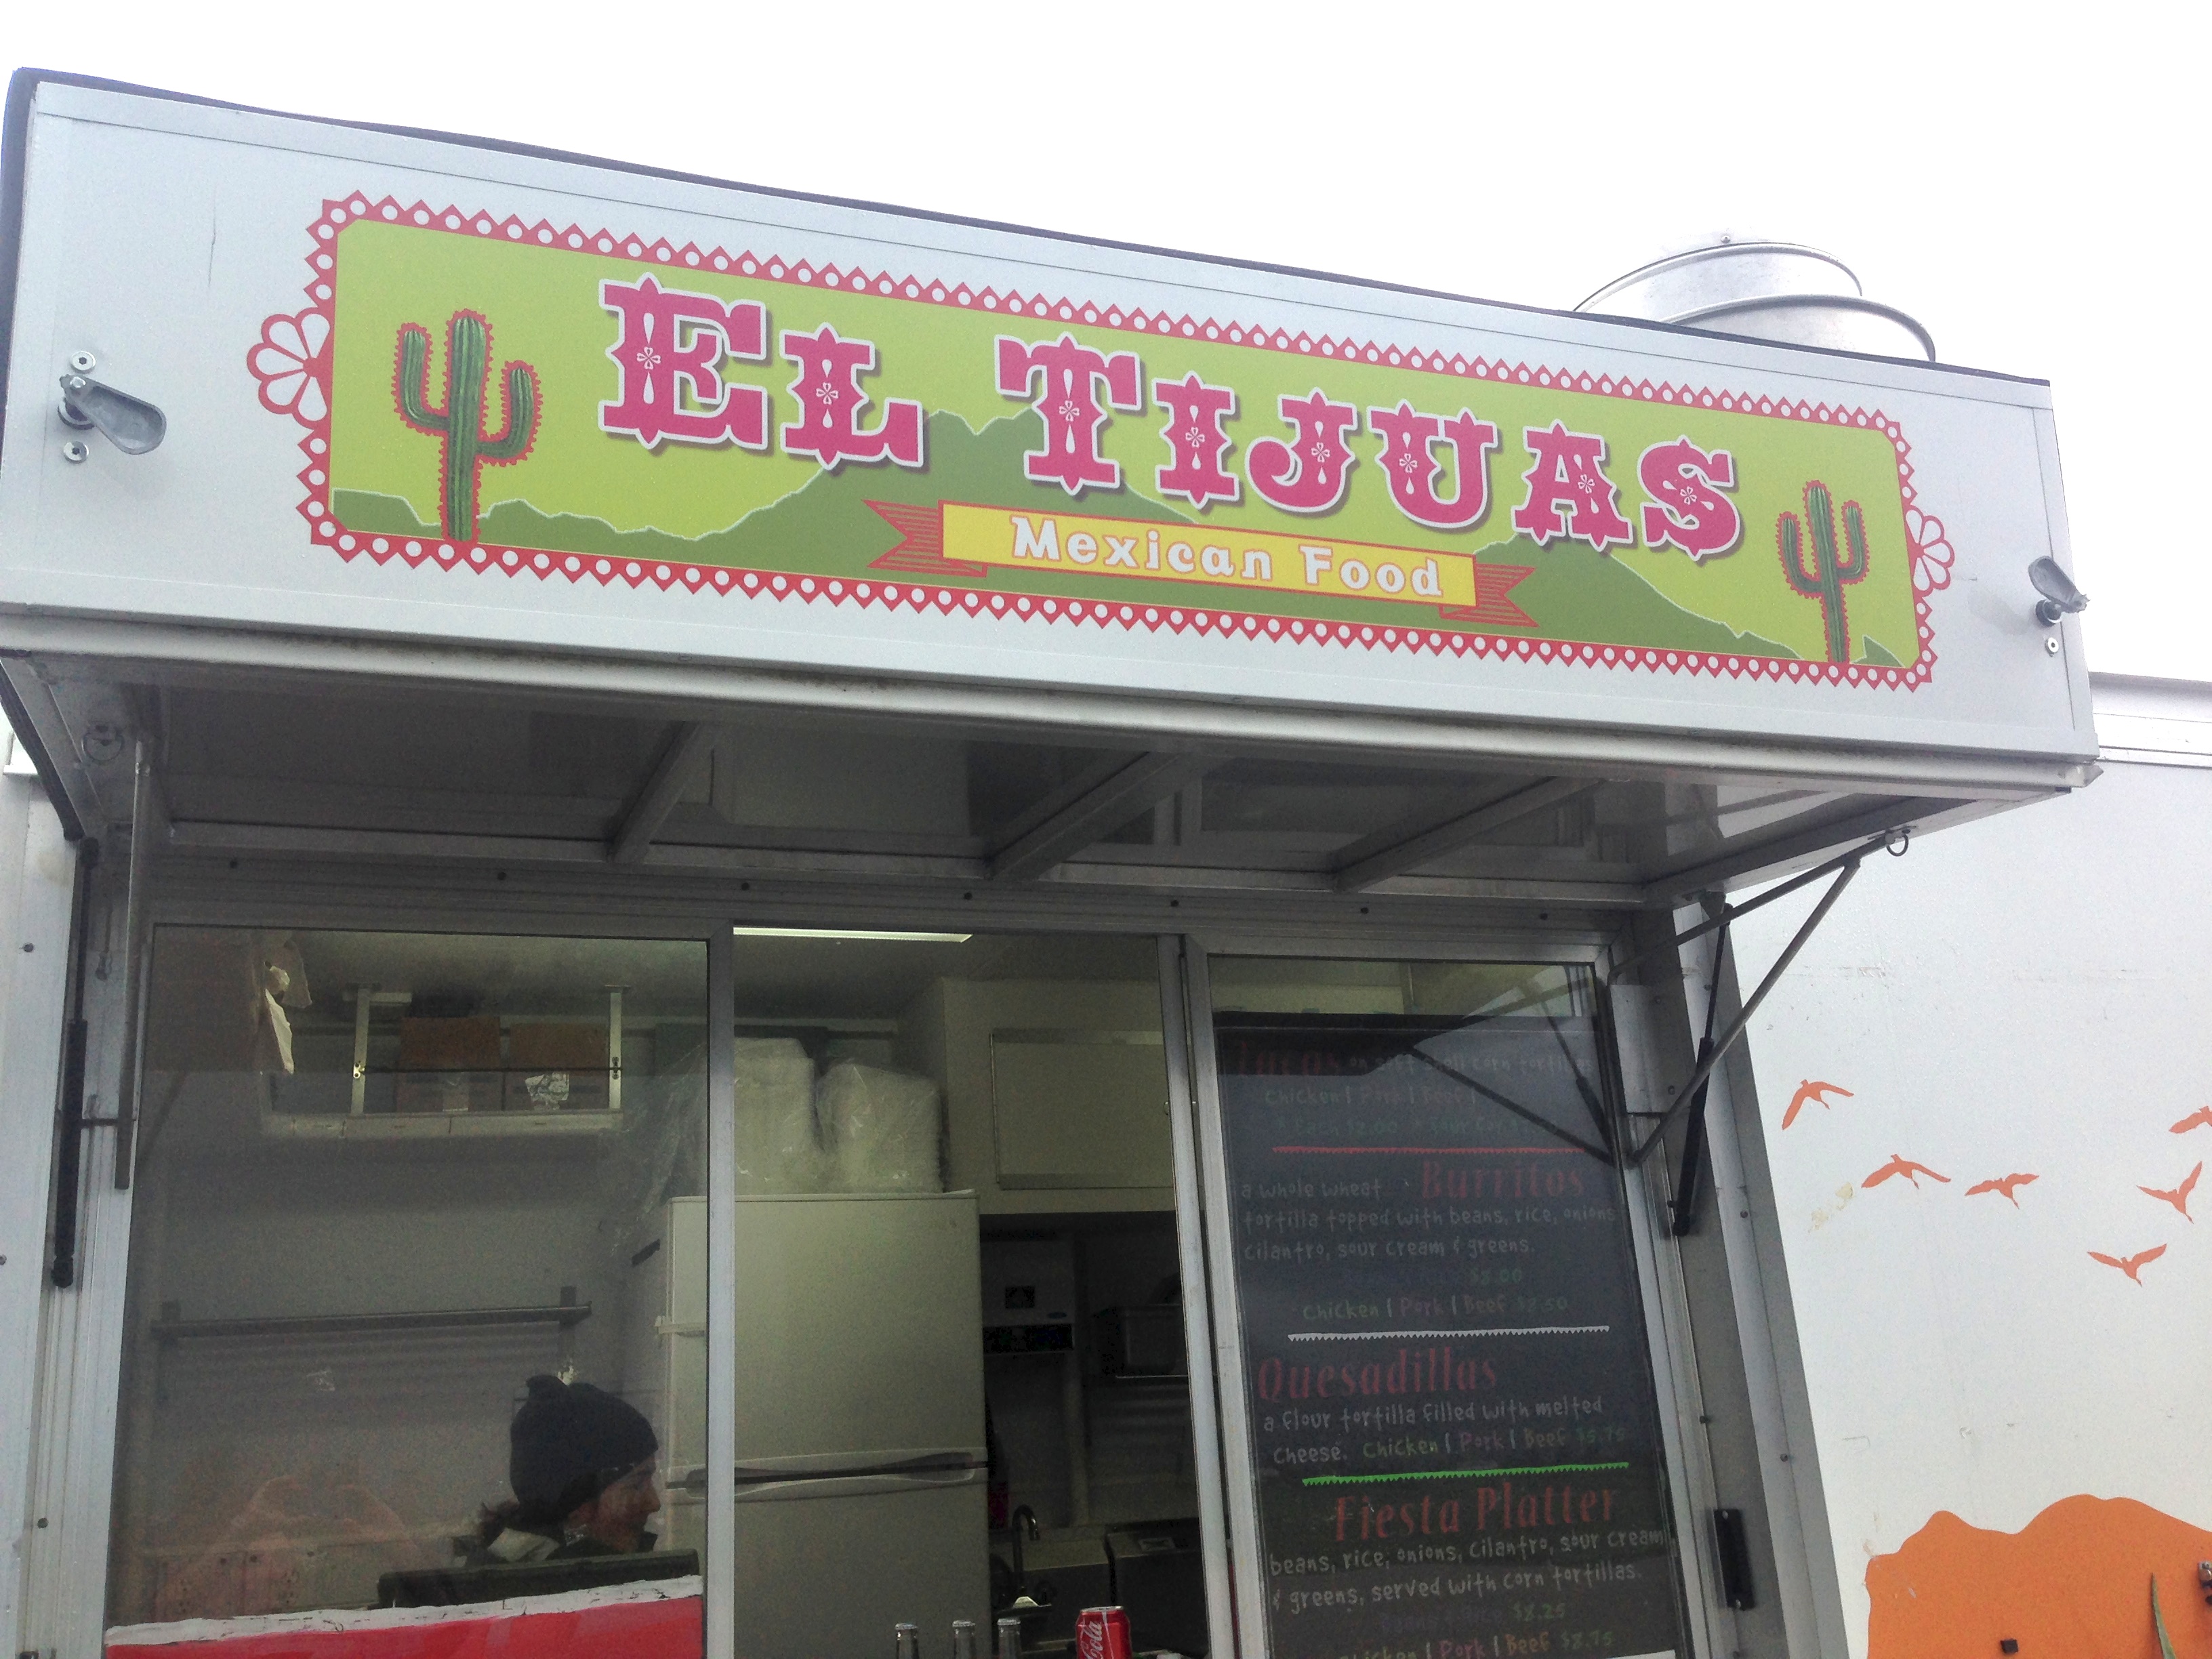
restaurant, advertising, signage, fast food